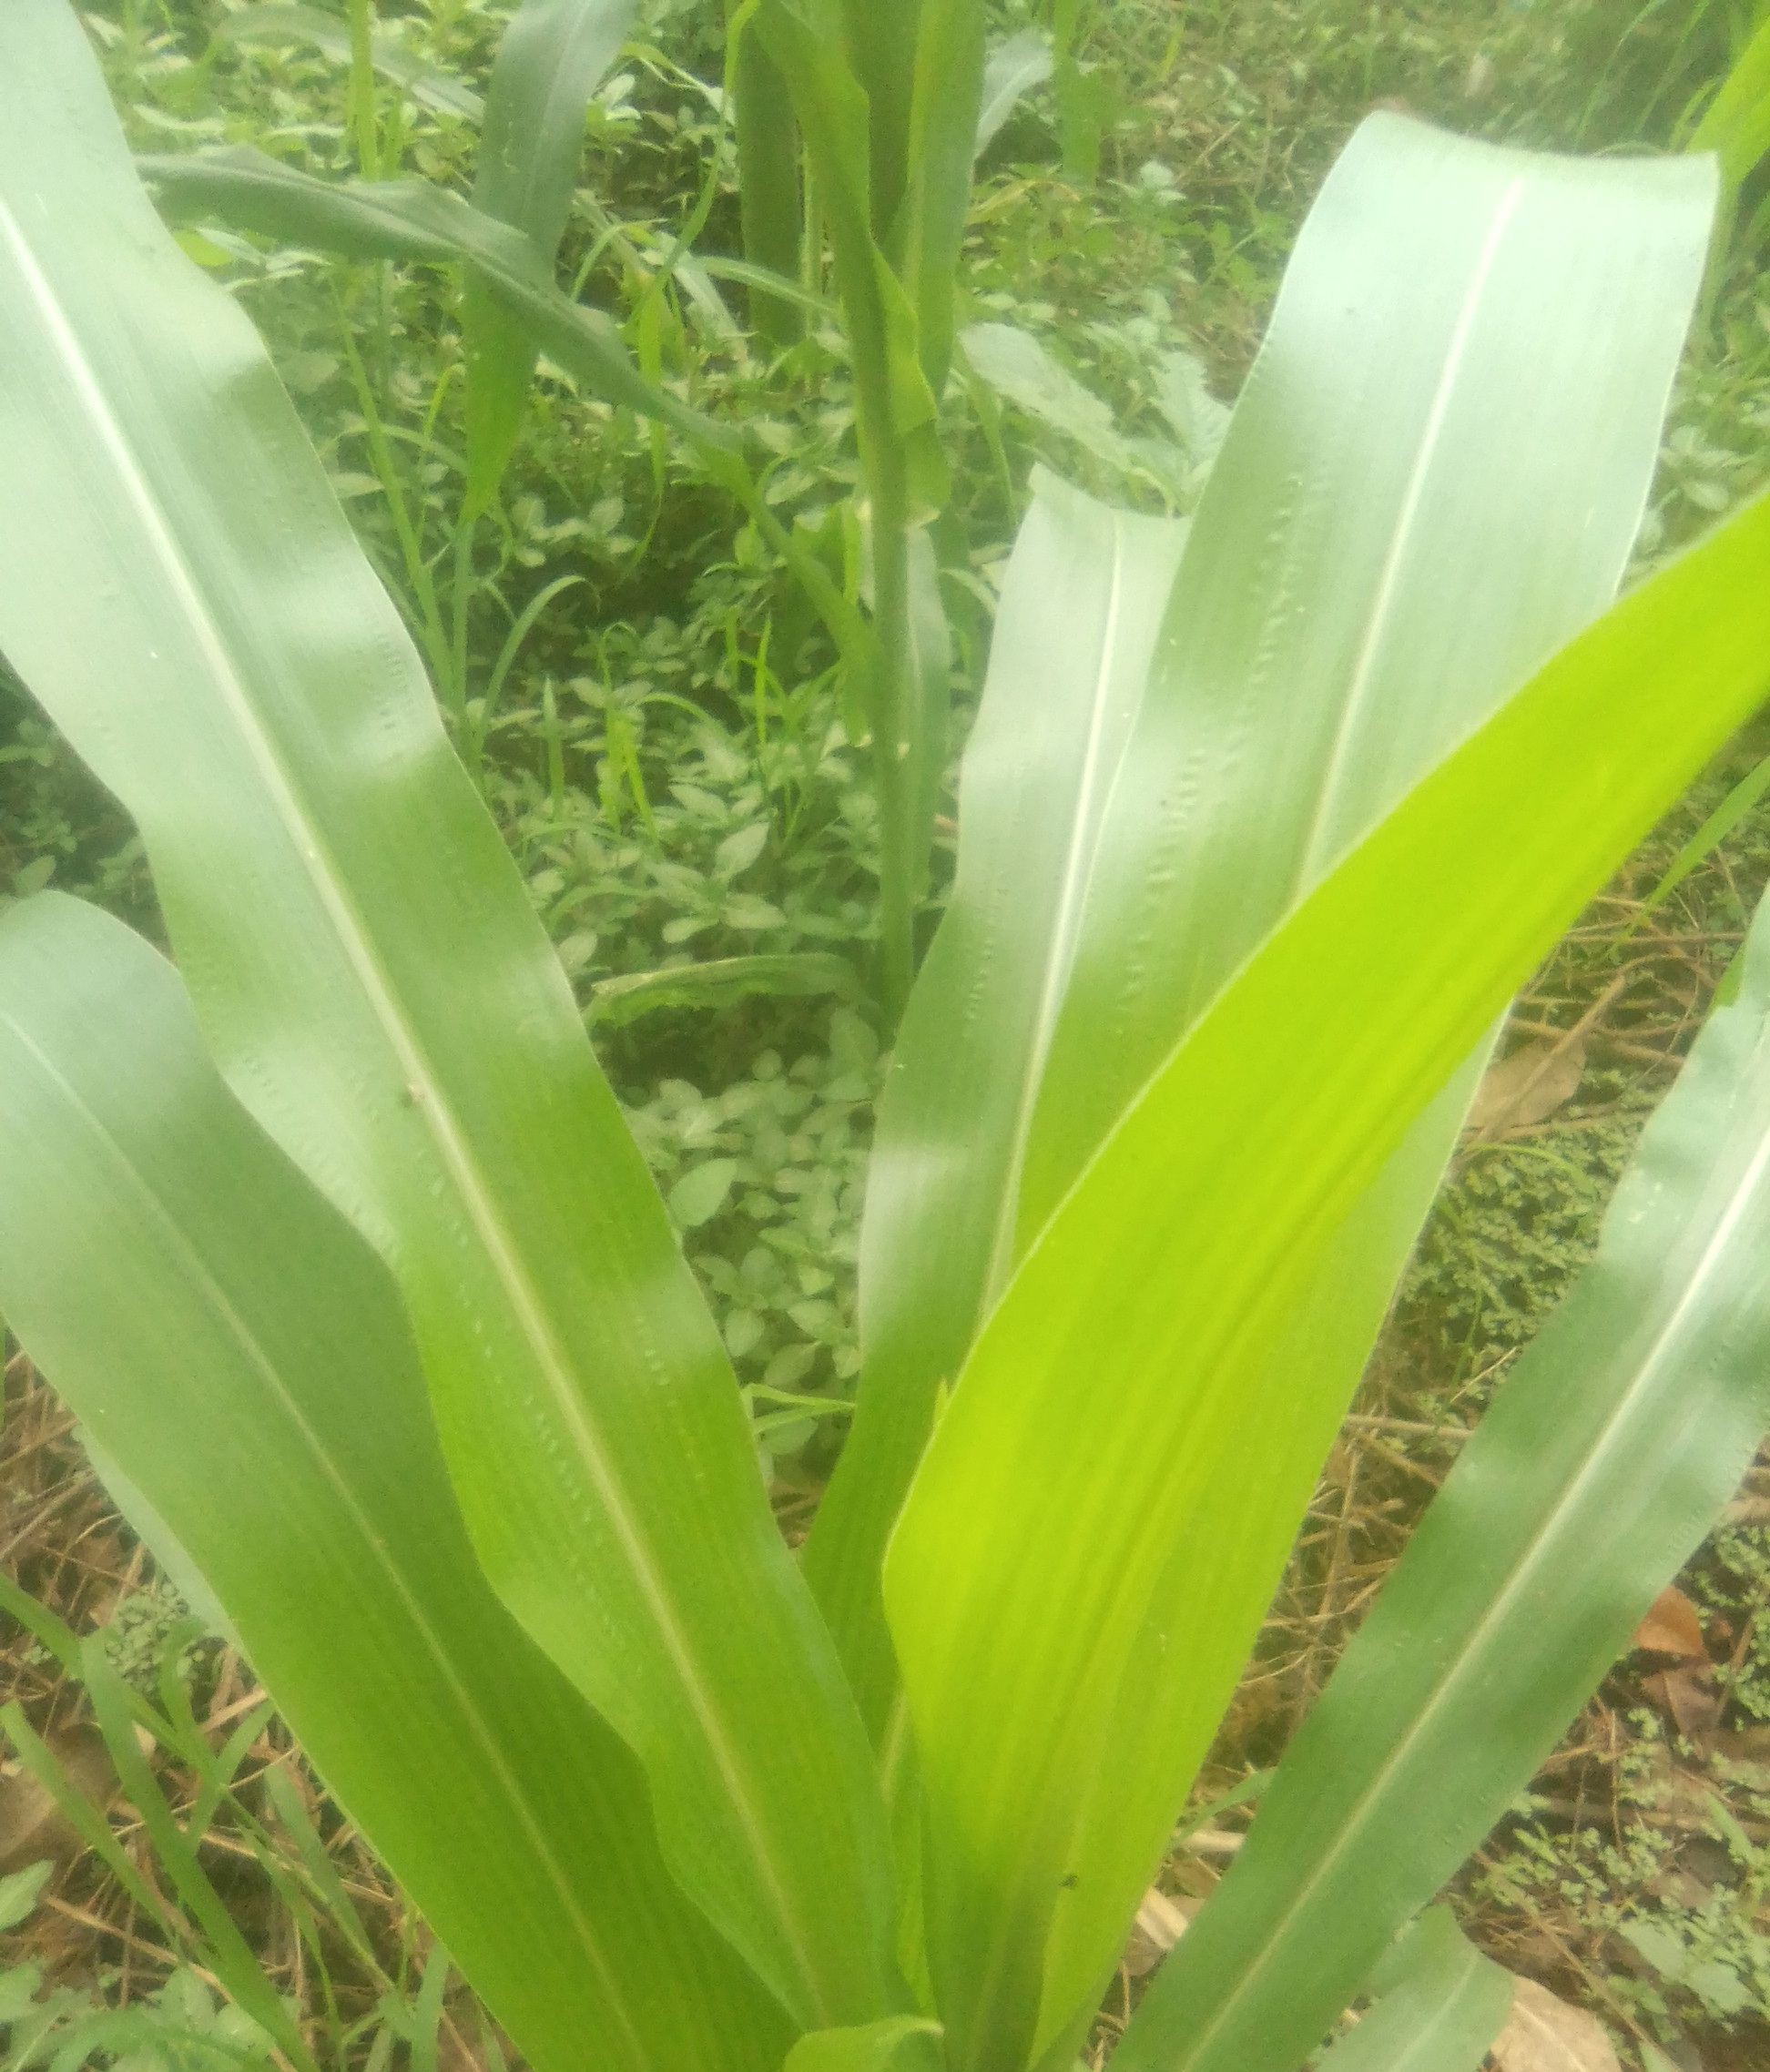
Label: healthy